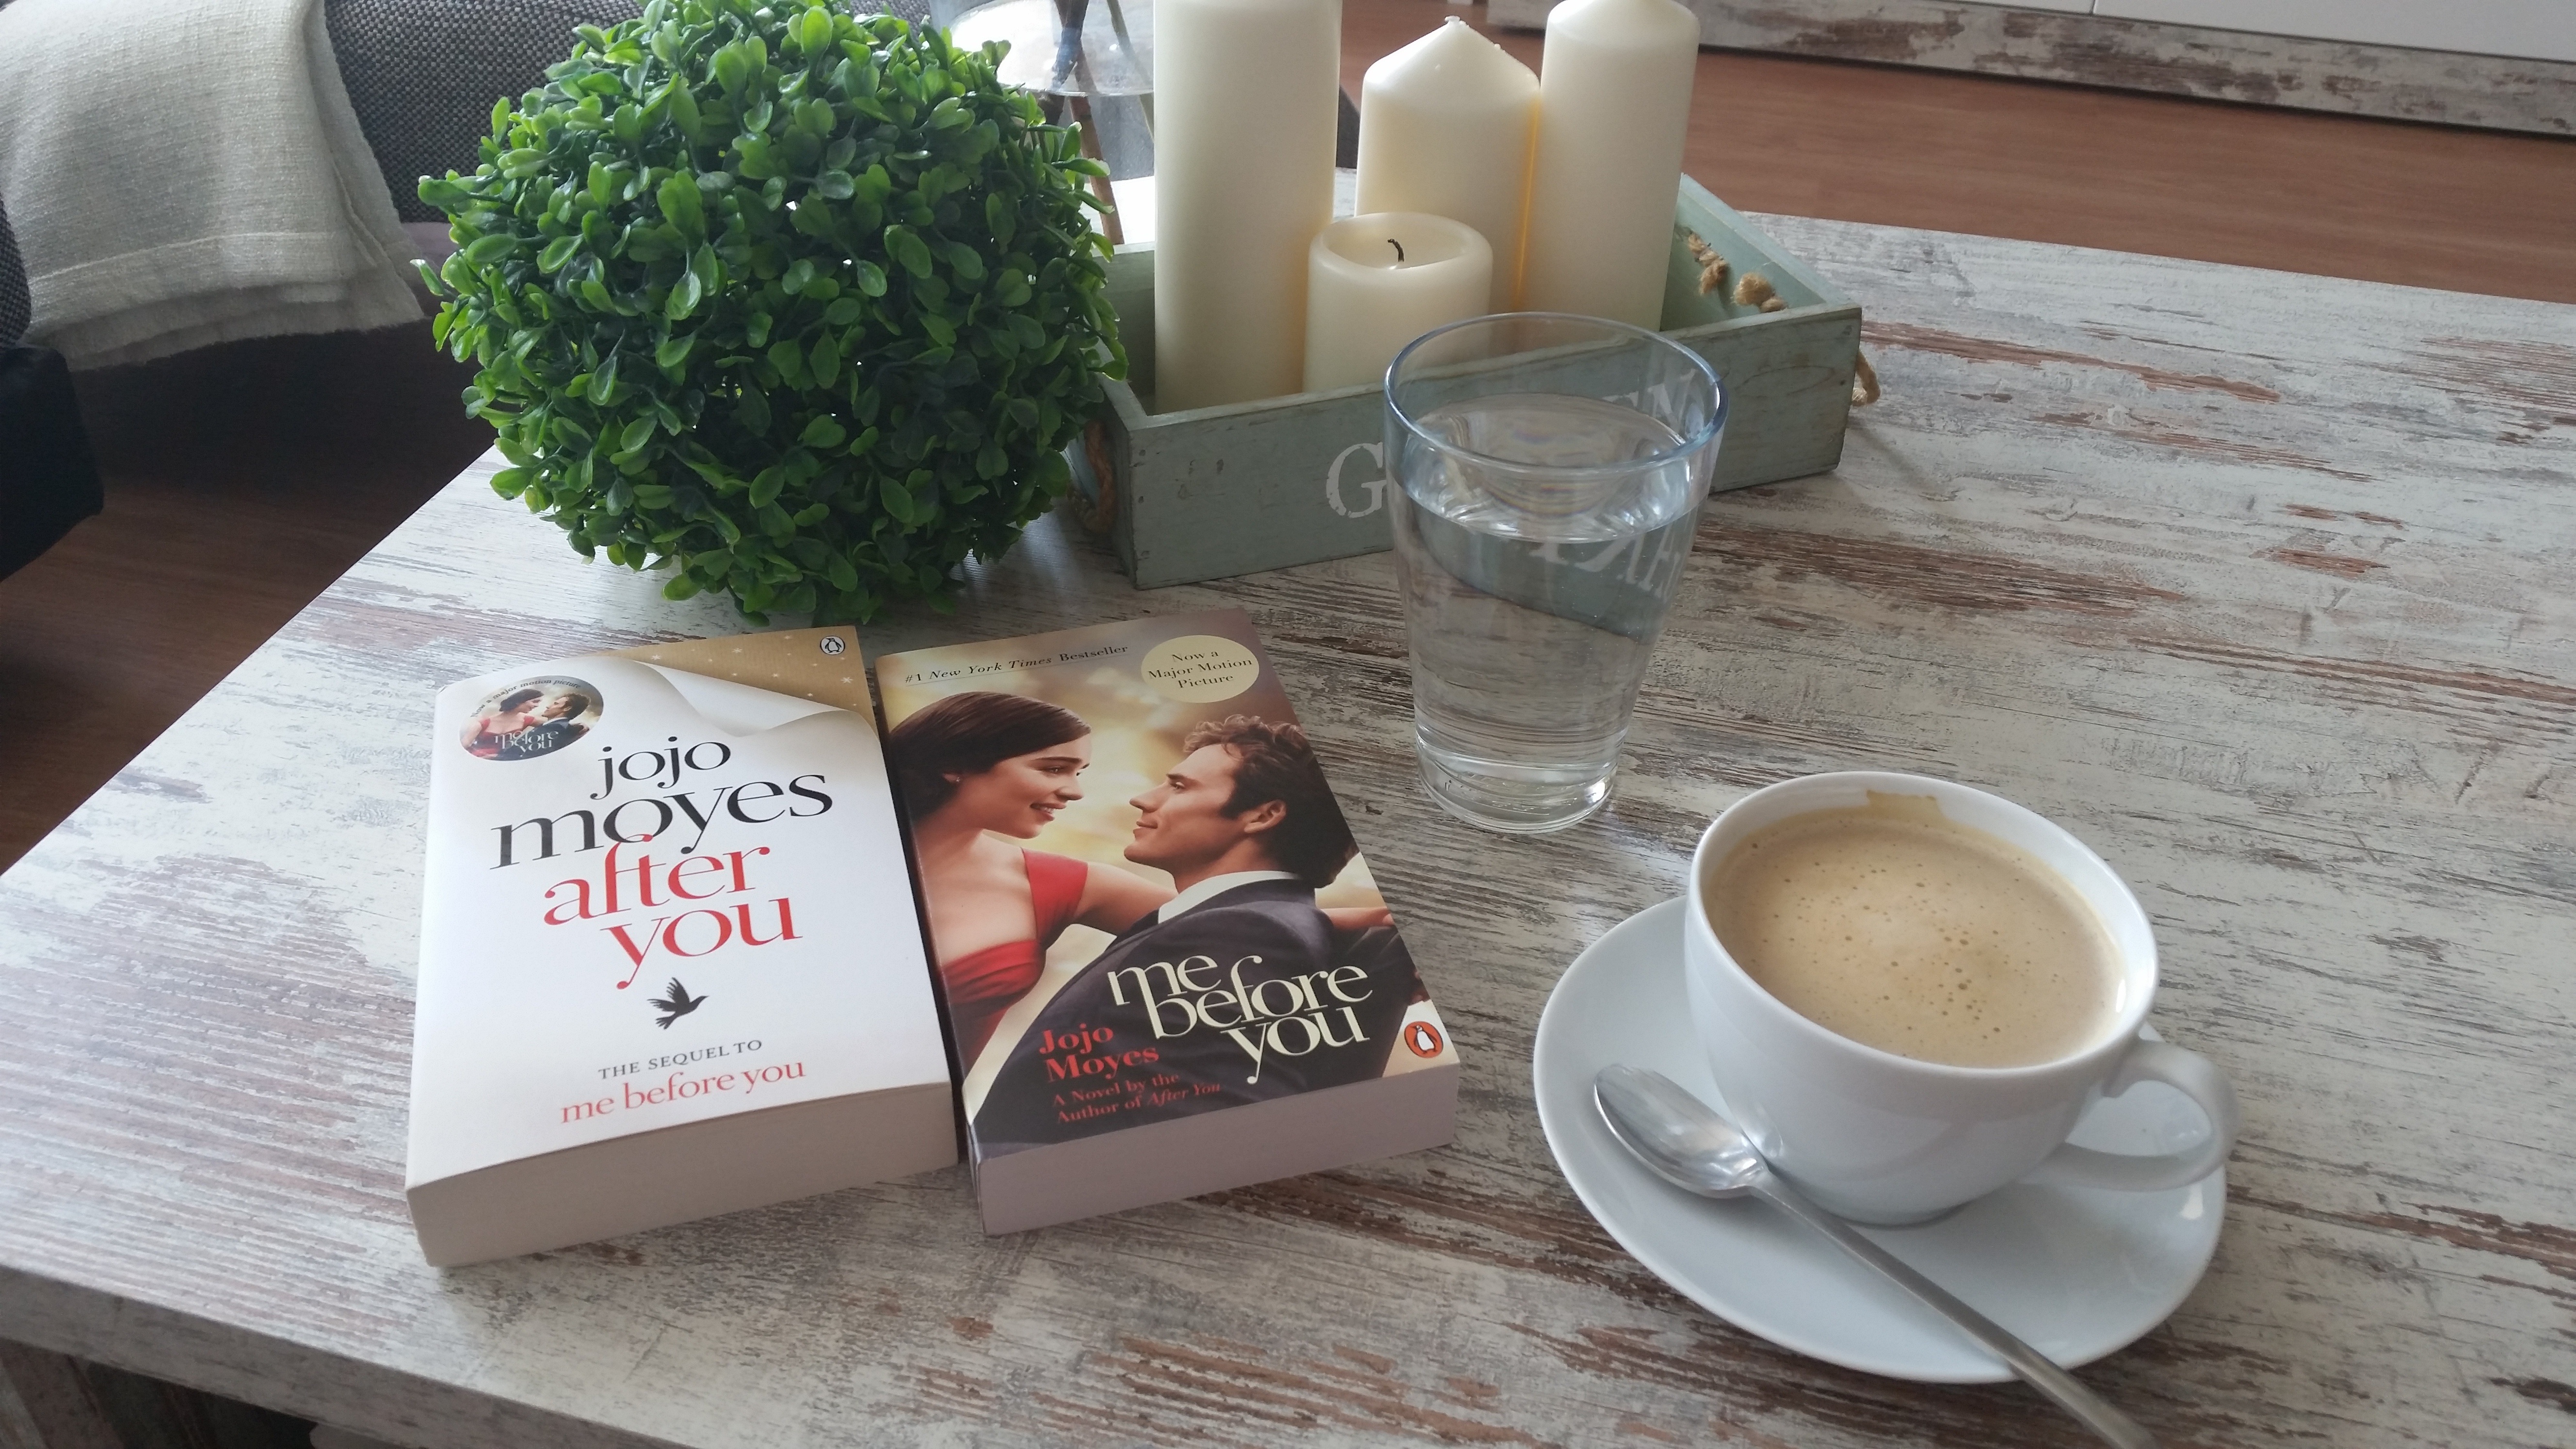
table, coffee shop, coffee, tea, interior, decoration, drink, room, books, to relax, sense